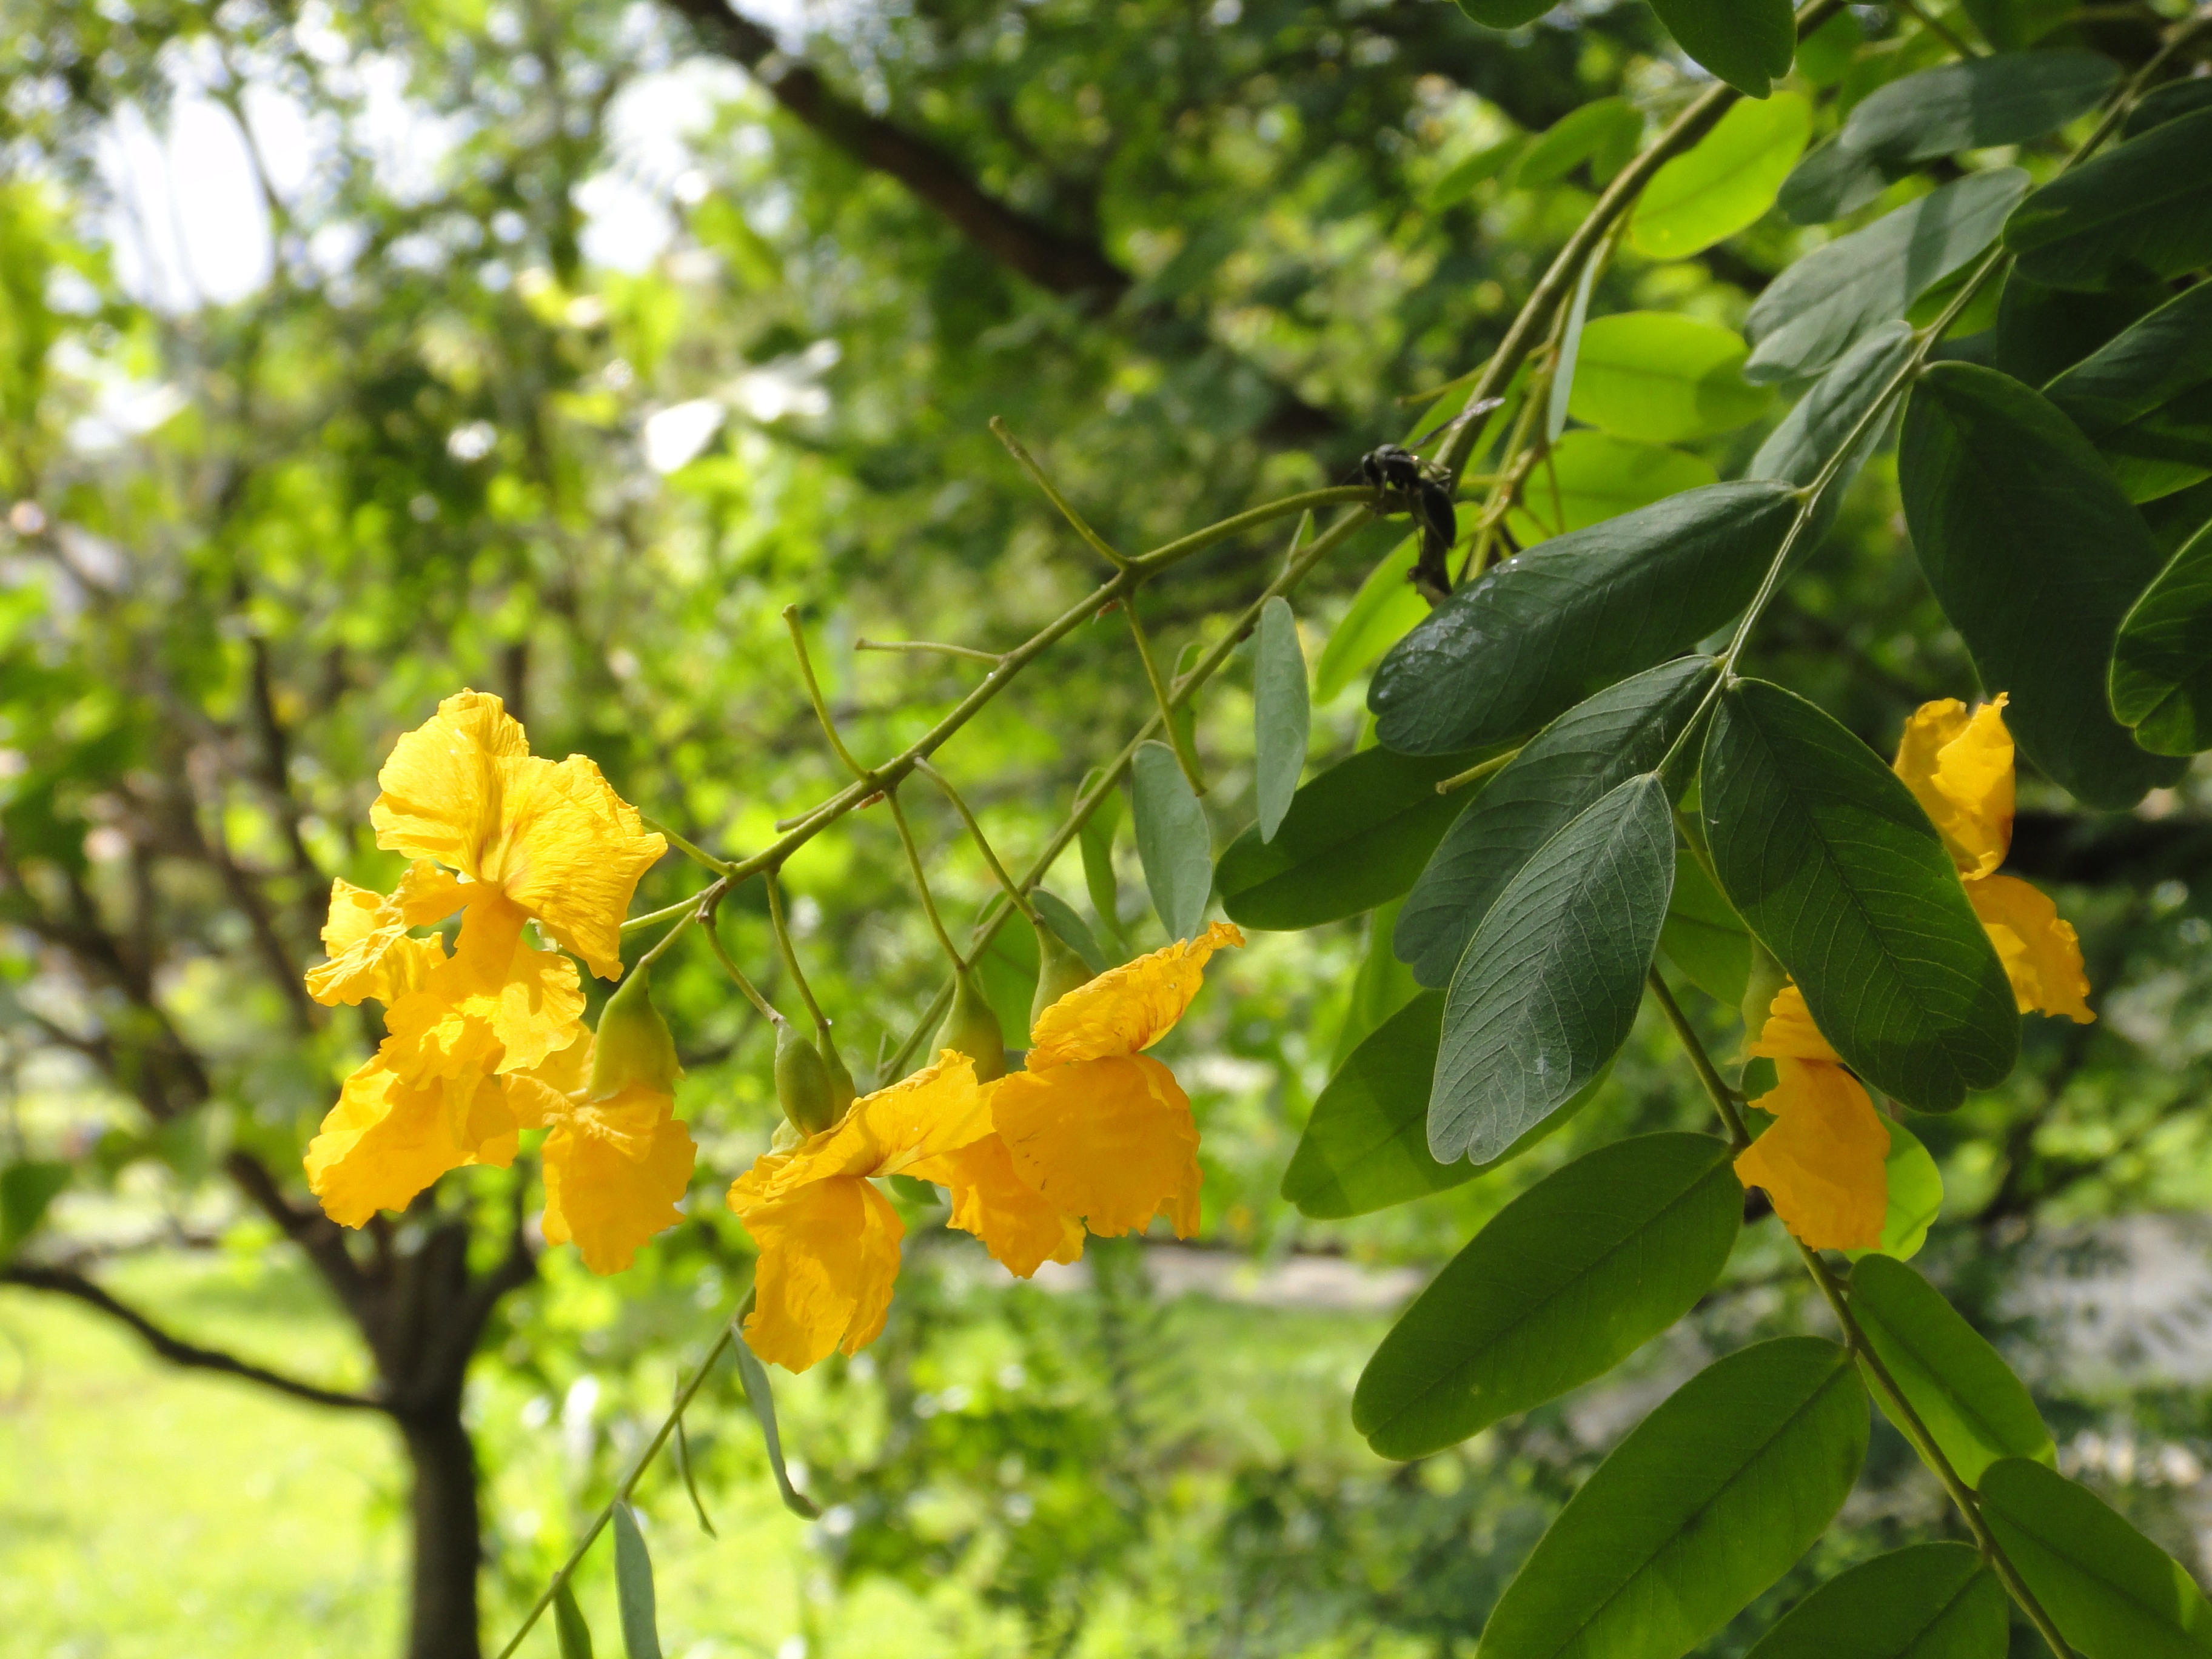
tree, branch, plant, fruit, sunlight, leaf, flower, food, spring, produce, space, evergreen, autumn, botany, yellow, flora, trees, shrub, deciduous, flowering plant, woody plant, land plant